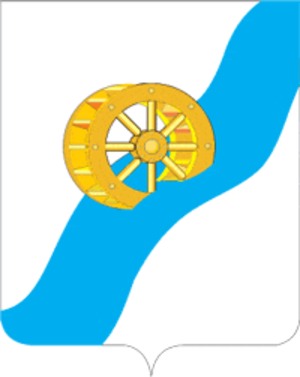
Ivanteïevka est une ville de l'oblast de Moscou, en Russie, dans le raïon de Kachira. Sa population s'élevait à 79 346 habitants en 2019.